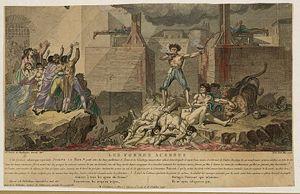
La cathédrale Notre-Dame-de-Grâce de Cambrai est à la fois basilique et ancienne église métropolitaine.
La Terreur est une période de la Révolution française, courte en durée, environ un an, du printemps 1793 à juillet 1794, mais caractérisée par le nombre de victimes de la jeune Première République régicide et radicalisée, menacée de toutes parts et voyant des ennemis partout.